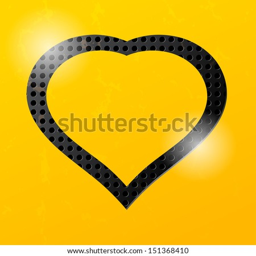
yellow technological background with a silhouette of the heart